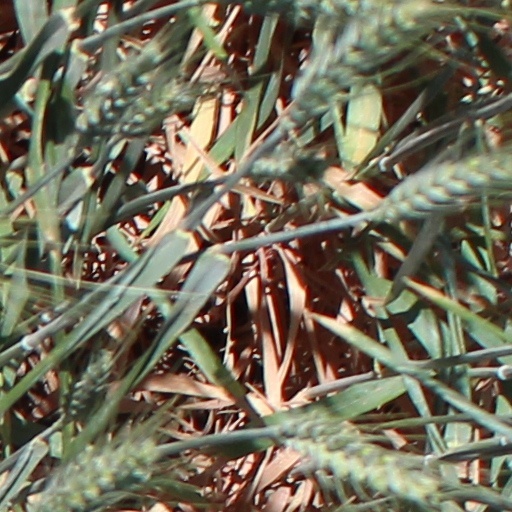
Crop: wheat